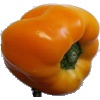
Label: Pepper Yellow 1